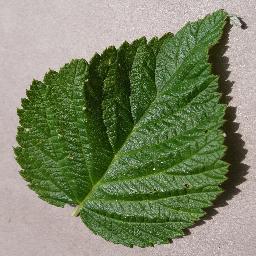
Label: Raspberry___healthy